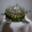
Label: turtle